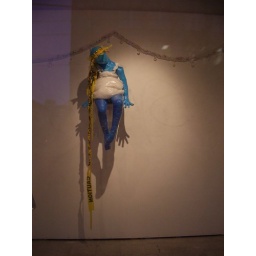
Another White Trash Wedding recycled plastic bag art by Ruby Re-Usable May 2009 098